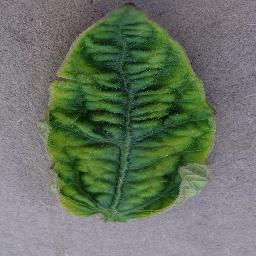
Label: Tomato___Tomato_Yellow_Leaf_Curl_Virus